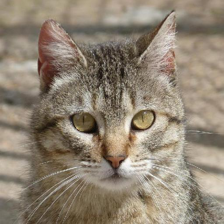
Label: animals